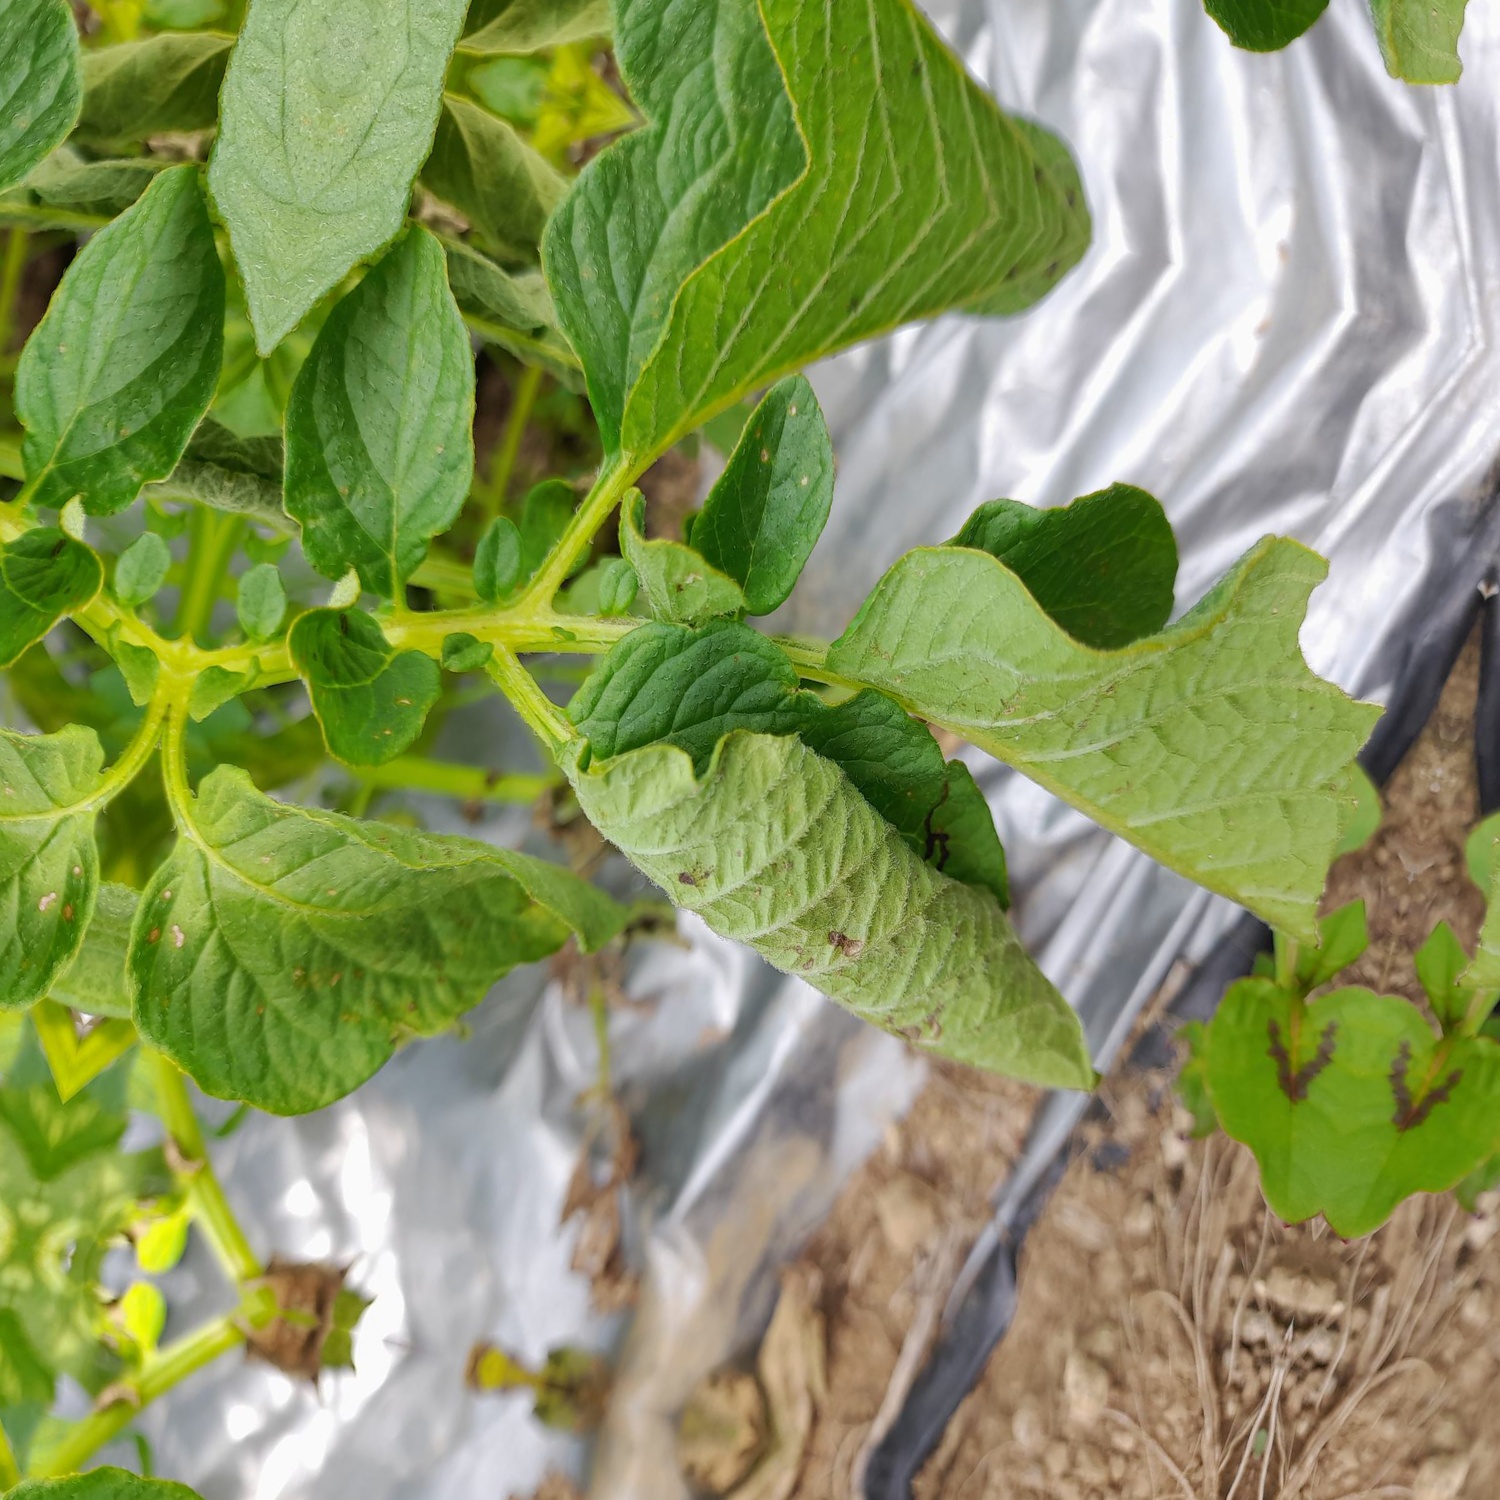
Etiqueta: Pudricion_Parda